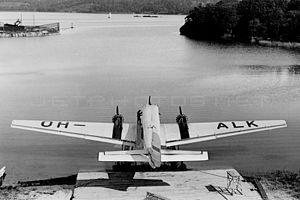
Lilla Värtan / Historie
Lindarängens flyghamn i 1930erne.
Lilla Värtan er en fjord i den indre del af Stockholms skærgård, i det sydlige Uppland. Den støder i nordvest til Norra Djurgården med Värtahamnen i Östermalm, i sydvest til Södra Djurgården og mod nordøst til Lidingö. Mod nord støder fjorden til Stora Värtan, i nordvest til Edsviken, gennem Stocksundet, og mod øst til Halvkakssundet og Saltsjön. Lilla Värtan er en del af hovedsejlruten til Stockholms havn